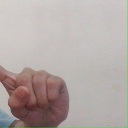
अक्षर: ए